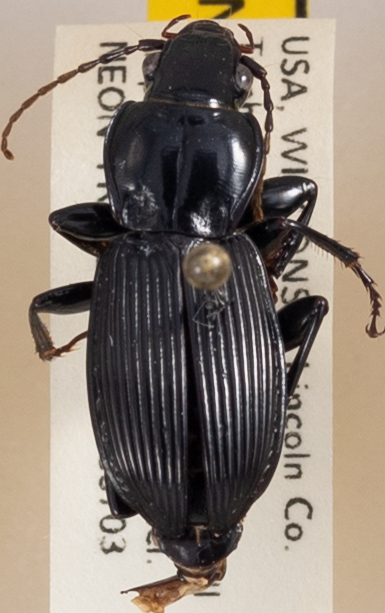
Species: Pterostichus coracinus
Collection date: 2018-07-03
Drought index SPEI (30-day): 1.226
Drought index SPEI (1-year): -0.1
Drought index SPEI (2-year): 1.77